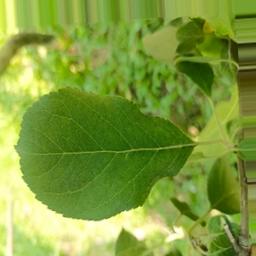
Label: Healthy